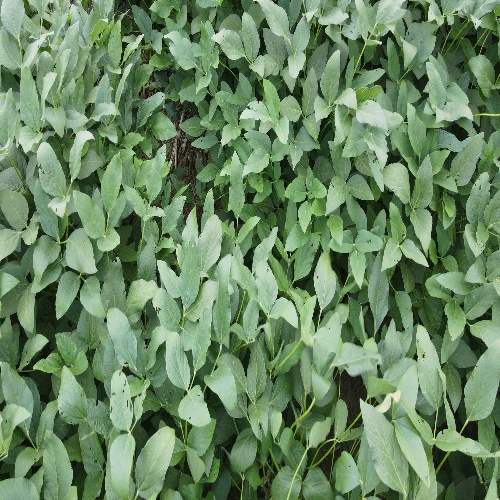
Label: Caterpillar